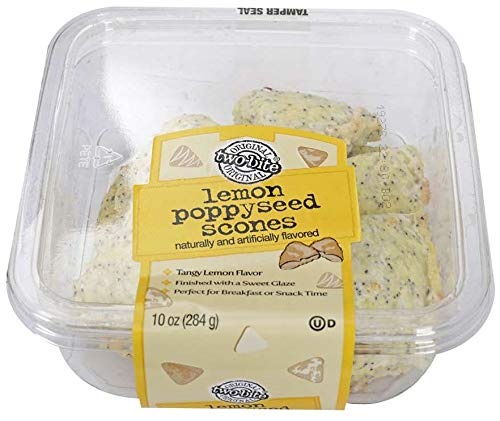
Item Name: Two Bite Lemon Poppyseed Scones, 10 Ounce -- 24 per case.
Value: 240.0
Unit: Ounce

Price: 174.32